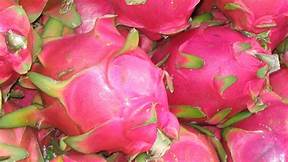
Label: Dragonfruit